Nakauonuma District, Niigata

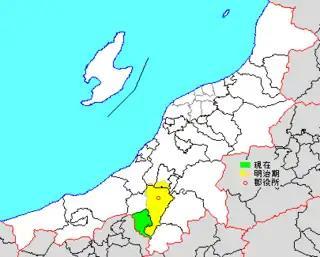
Map showing original extent of Nakauonuma District in Niigata Prefecture:* yellow – areas formerly within the district borders during the early Meiji period* green – current borders

As of July 1, 2019, the district has an estimated population of 9,218 with a density of 54.2 persons per km. The total area is 170.21 km.